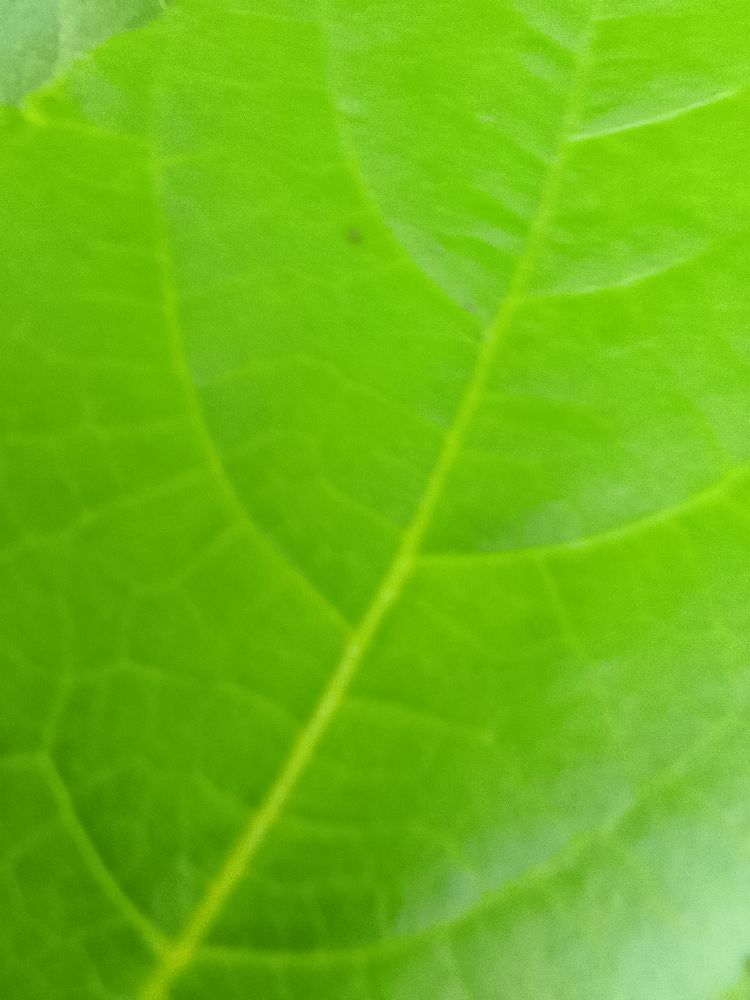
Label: healthy